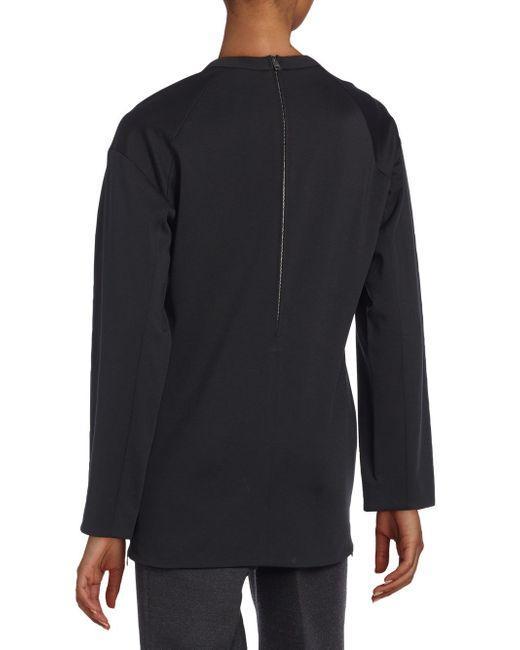
Stylisches schwarzes Winteroberteil für Damen